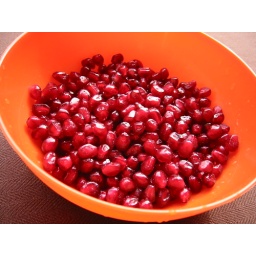
pomegranate seeds in an orange bowl